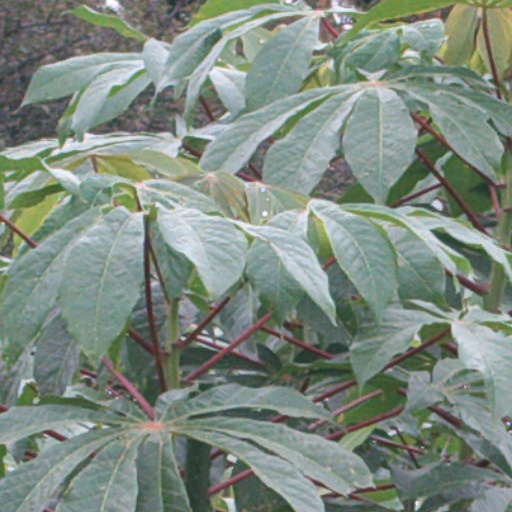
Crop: cassava